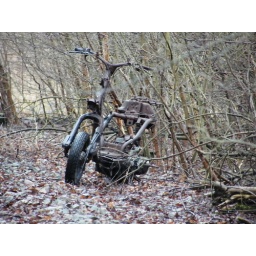
Honda's newest bike spotted in woods